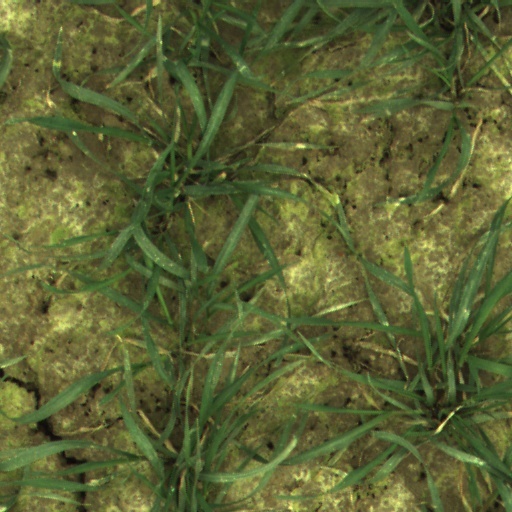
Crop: wheat